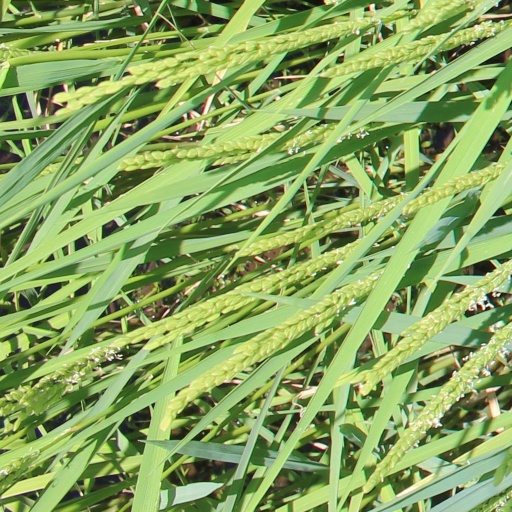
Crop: rice